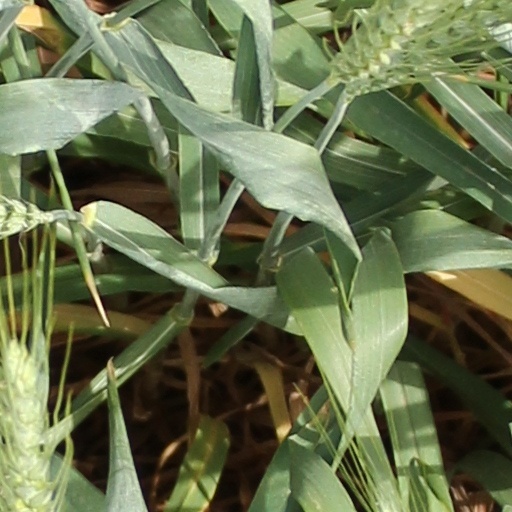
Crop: wheat